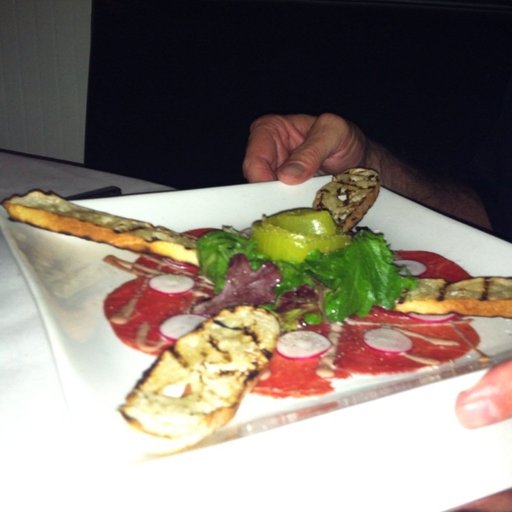
Label: beef_carpaccio